78th Academy Awards

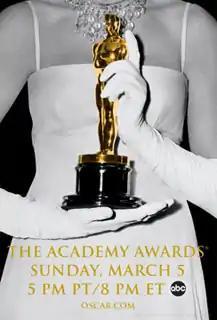
Official poster

The 78th Academy Awards, presented by the Academy of Motion Picture Arts and Sciences (AMPAS), took place on March 5, 2006, at the Kodak Theatre in Hollywood, Los Angeles beginning at 5:00 p.m. PST / 8:00 p.m. EST. The ceremony was scheduled one week later than usual to avoid a clash with the 2006 Winter Olympics. During the ceremony, AMPAS presented Academy Awards (commonly referred to as Oscars) in 24 categories honoring films released in 2005. The ceremony, televised in the United States by ABC, was produced by Gil Cates and directed by Louis J. Horvitz. Actor Jon Stewart hosted the show for the first time. Two weeks earlier in a ceremony at The Beverly Hilton in Beverly Hills, California held on February 18, the Academy Awards for Technical Achievement were presented by host Rachel McAdams.